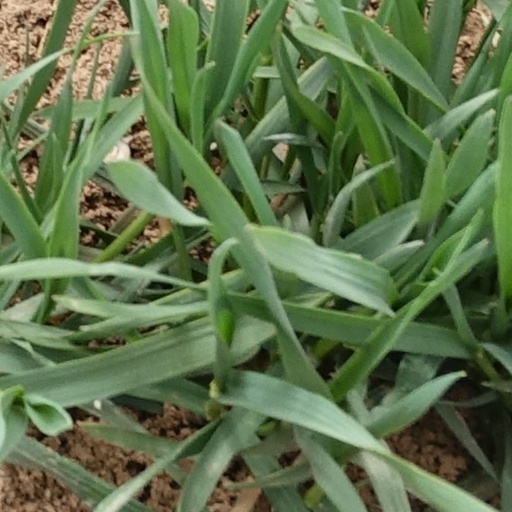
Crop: wheat